Myrcella Baratheon

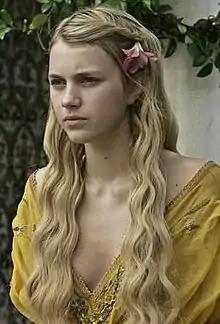
Nell Tiger Free as Myrcella Baratheon

Myrcella Baratheon is a fictional character in the "A Song of Ice and Fire" series of epic fantasy novels by American author George R. R. Martin, and its television adaptation "Game of Thrones". Myrcella's character, development and her interactions and impact differ greatly between the two media.